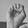
ASL letter: E